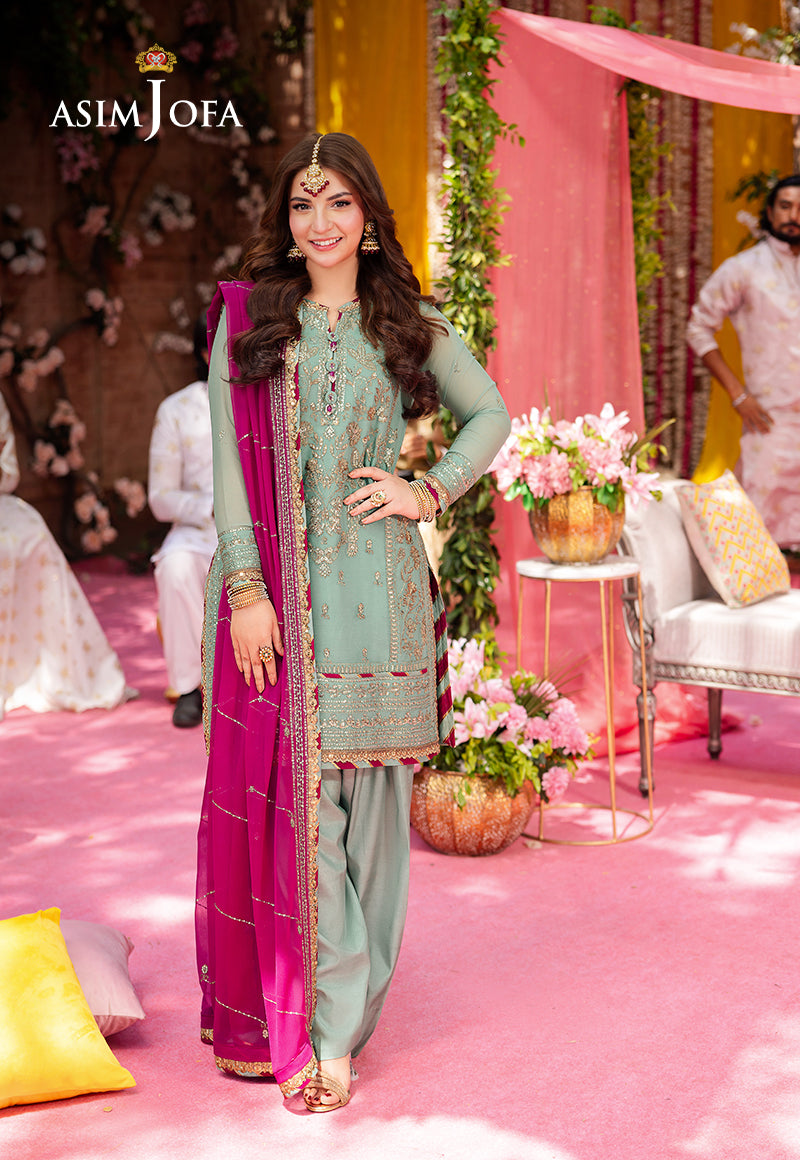
green pakistani wedding dress for her daughter